Grézac

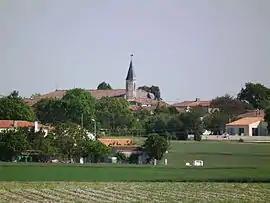
A general view of Grézac

Grézac is a commune in the Charente-Maritime department in southwestern France.